Michel Fontaine (French politician)

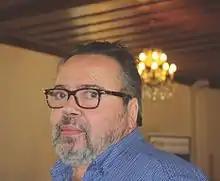
Michel Fontaine

Michel Fontaine (6 May 1952 – 27 March 2025) was a French radiologist and politician who was a member of the Senate. He was elected in 2011 as one of three senators for the overseas department of Réunion. He was not re-elected in 2017. He was a member of Les Républicains. He was also the mayor of Saint-Pierre, Réunion from 2001 until his death on 27 March 2025, at the age of 72.